Nordbanen

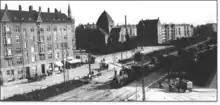
The original route of the North Line crossing Rantzausgade in Nørrebro. The church in the background is Brorson's Church.

The North Line was completed for the privately owned Zealand Railway Company and was the second railway to reach Copenhagen in 1863. The original North Line connected Copenhagen with Elsinore on the north coast of Zealand via and was originally the main line between Copenhagen and Elsinore before the more direct Coast Line opened in 1897. On 1 January 1880, the railway line was taken over by the Danish state along with the Zealand Railway Company. And on 1 October 1885, it became part of the new national railway company, the Danish State Railways.